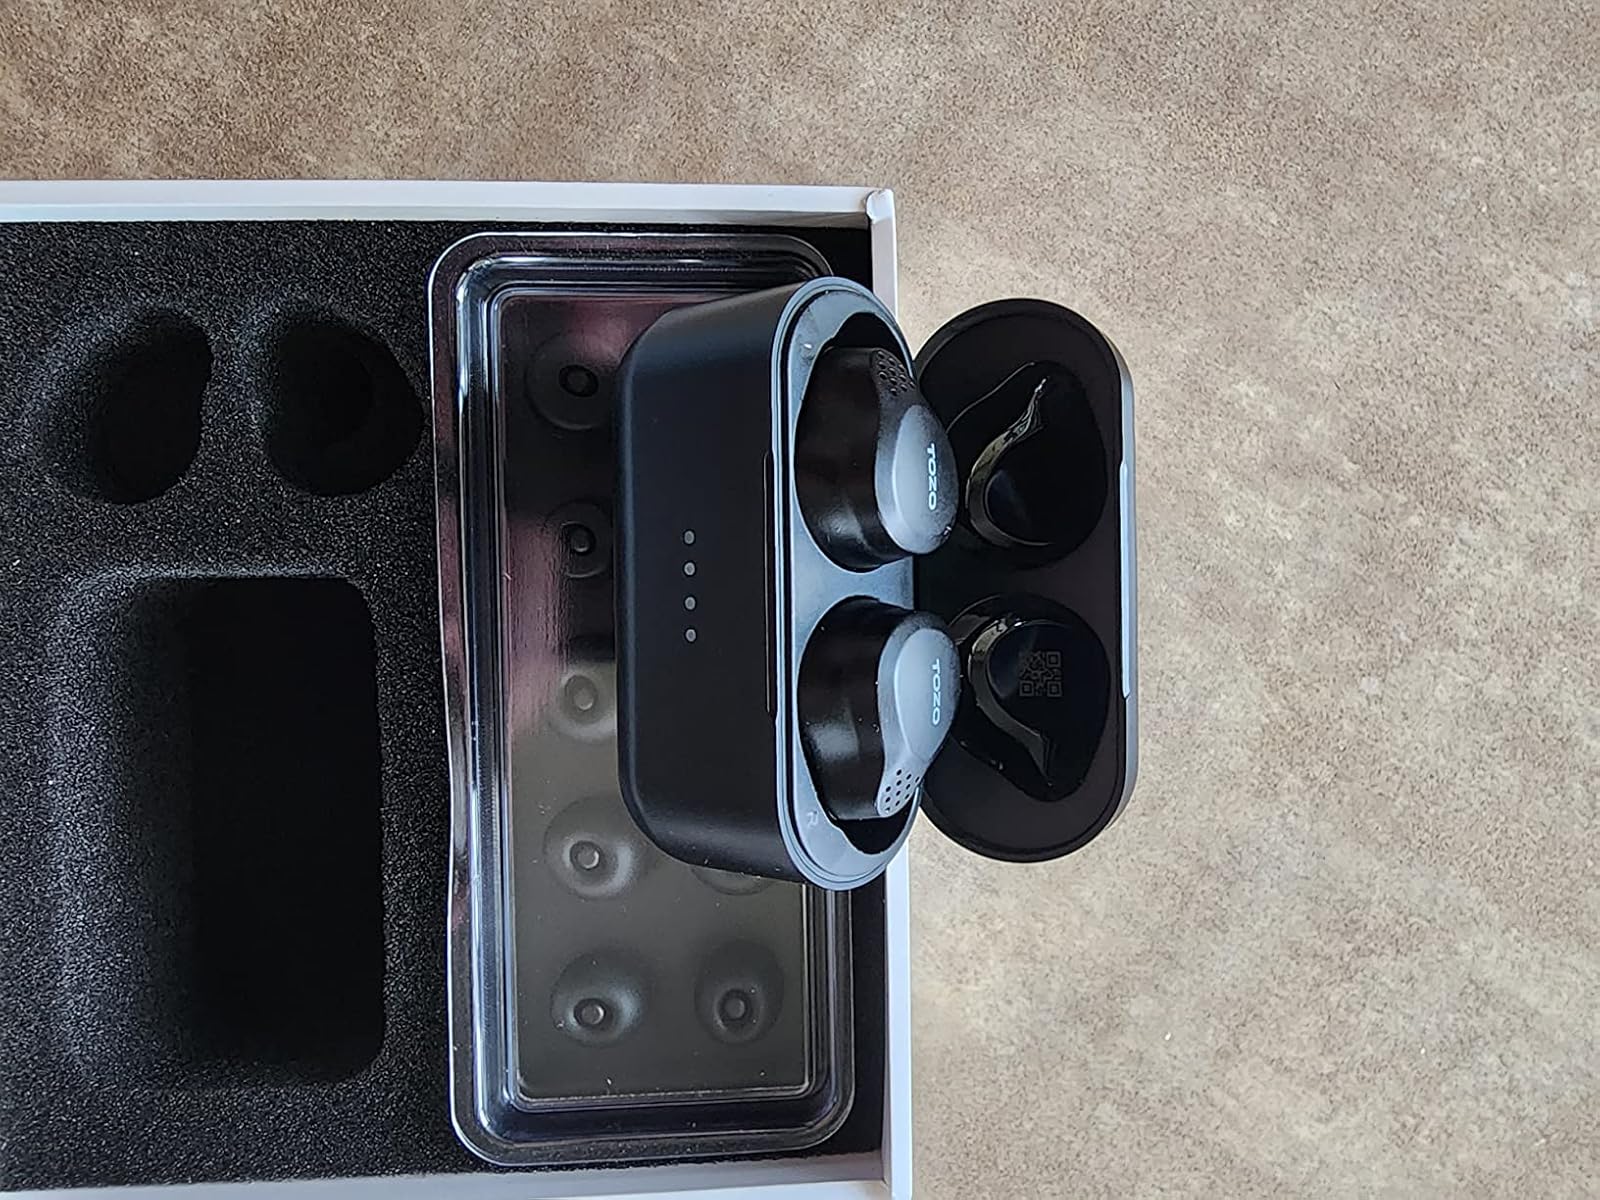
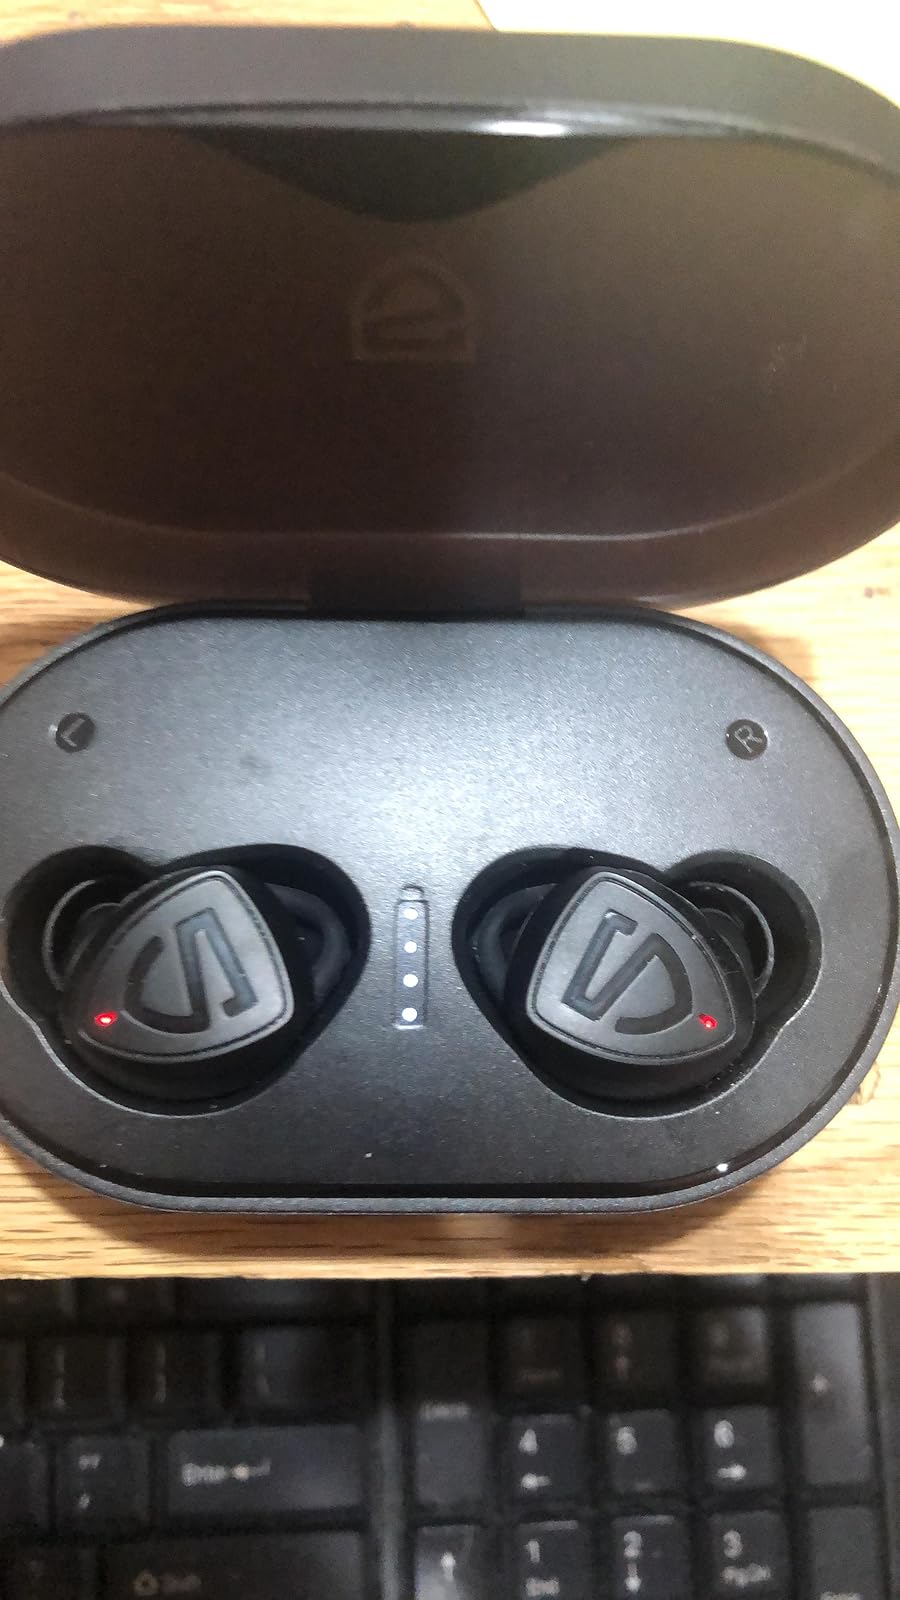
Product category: earbuds
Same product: no